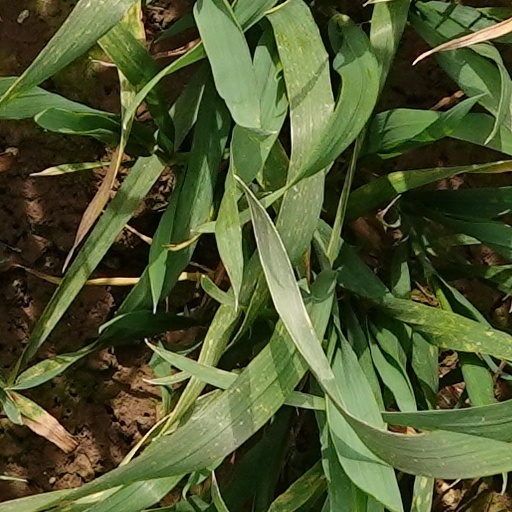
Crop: wheat